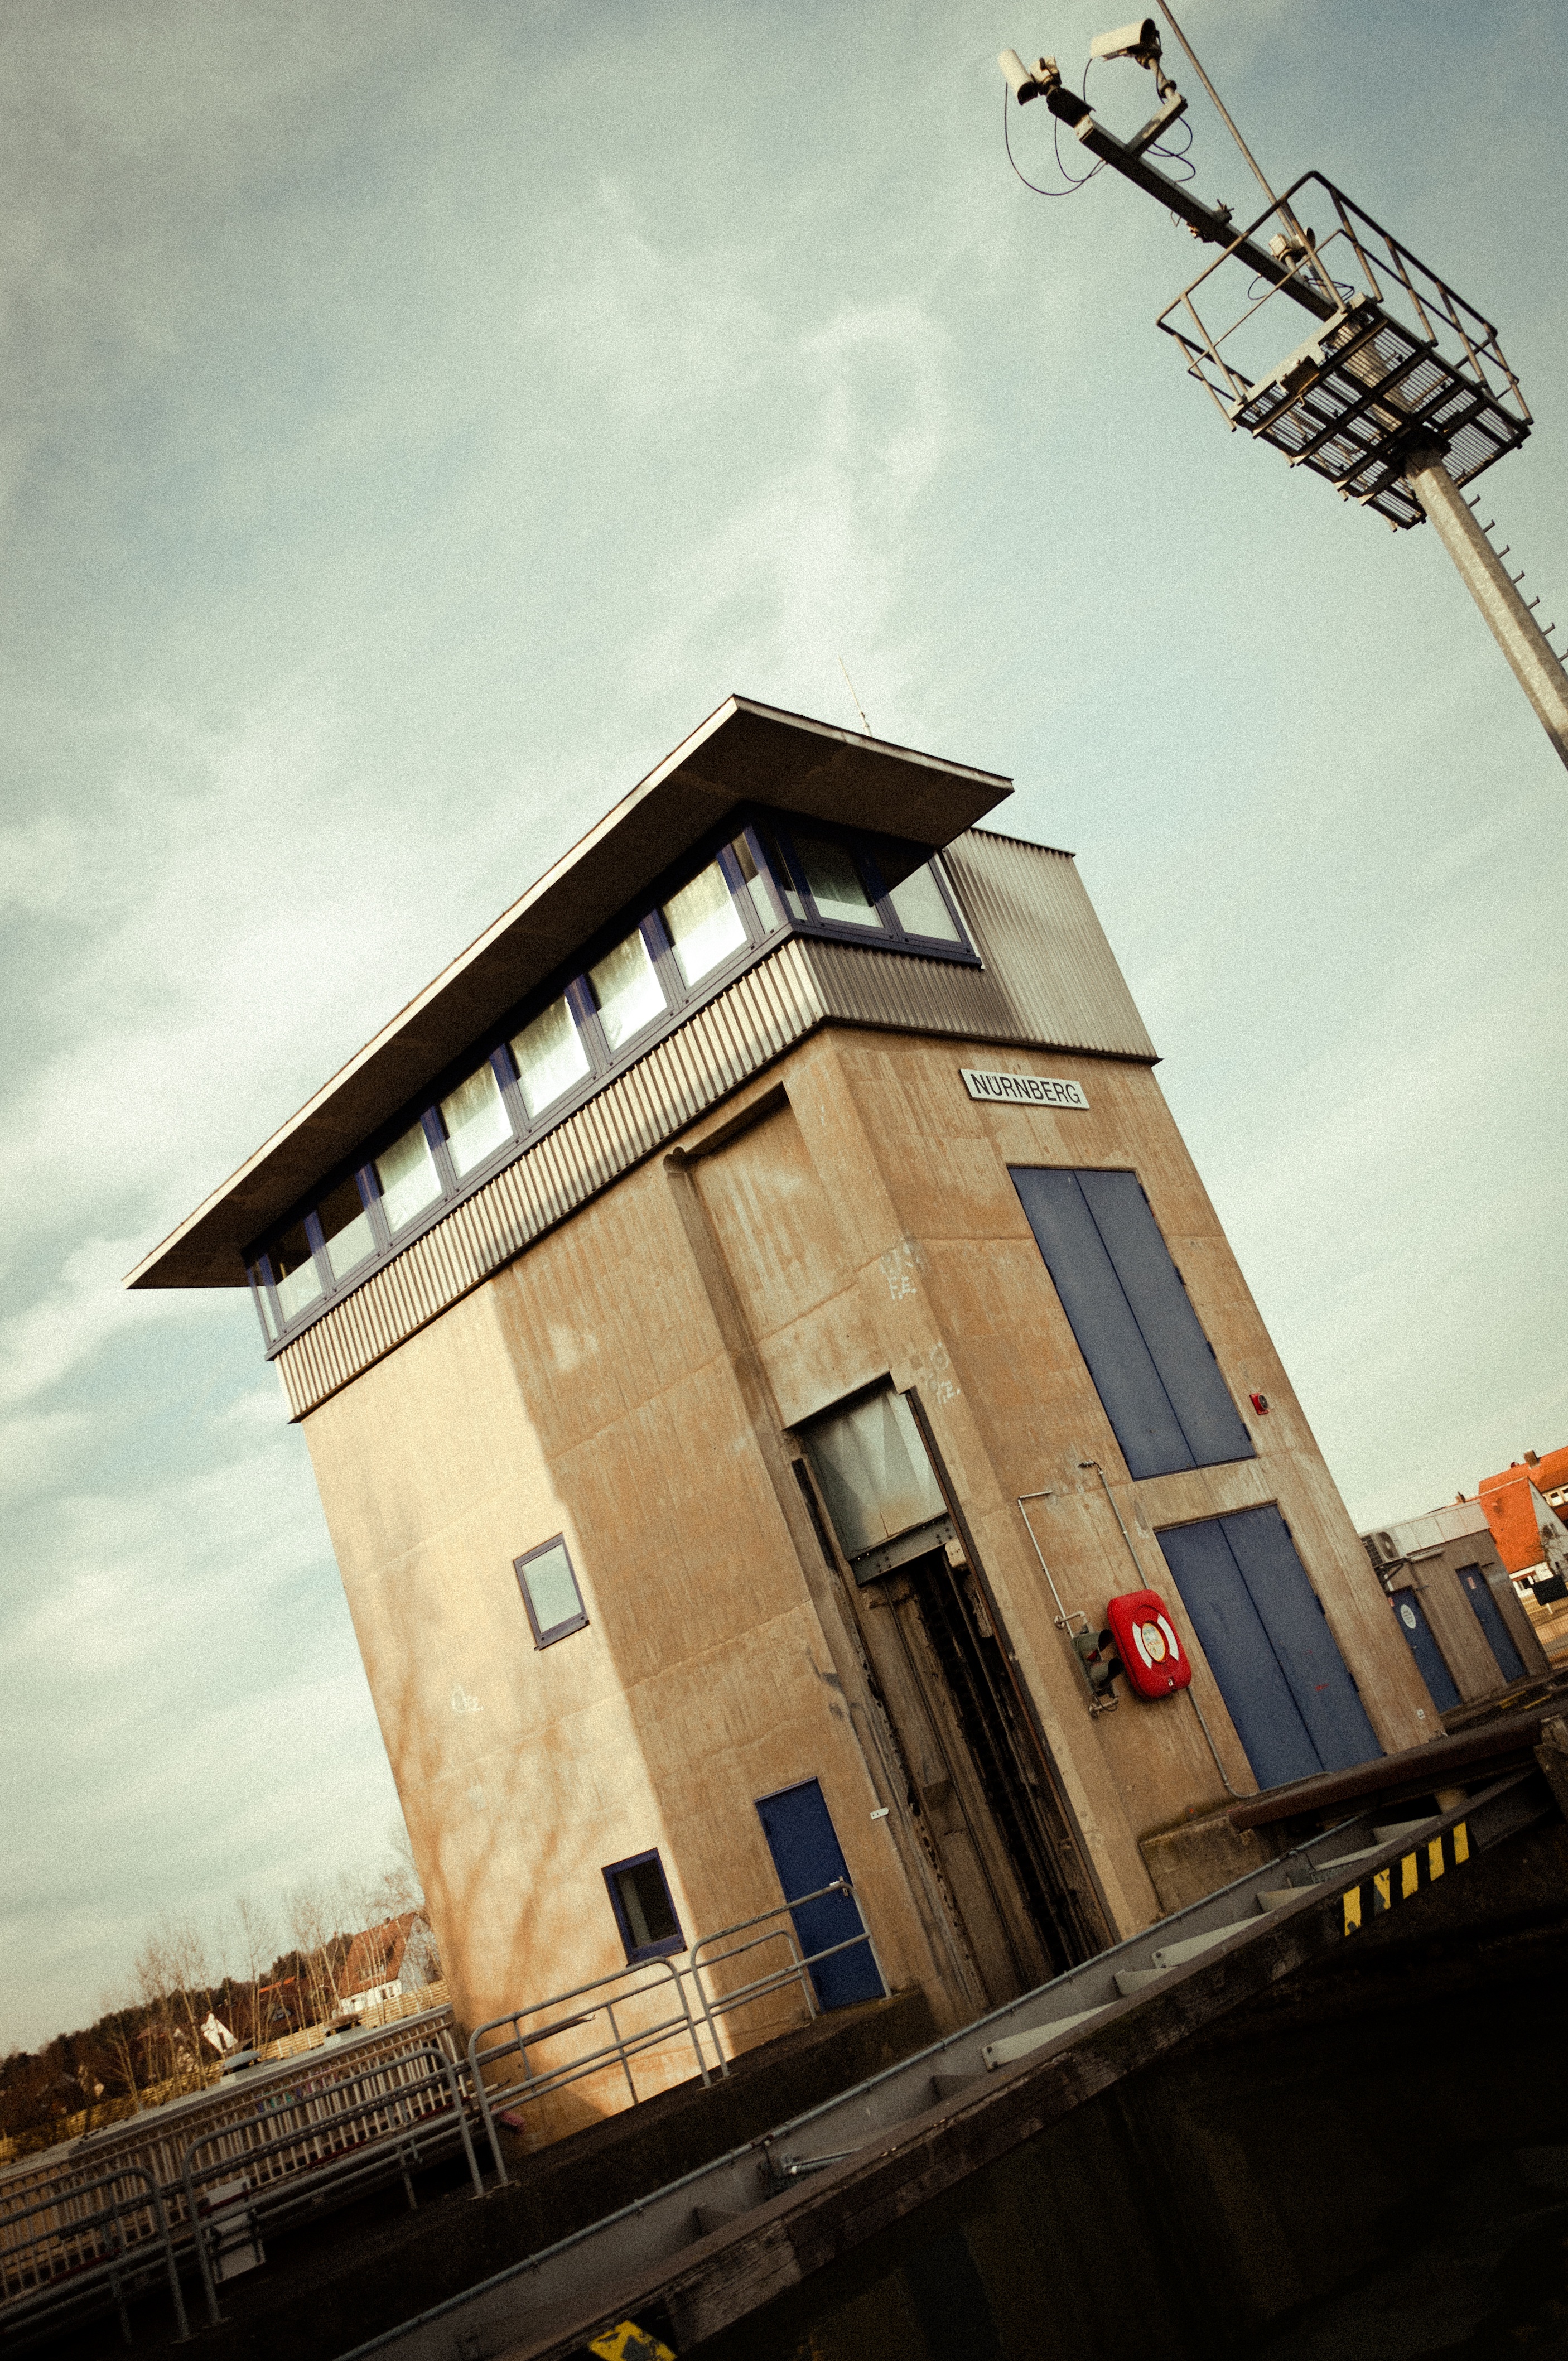
city, skyscraper, tower, lighting, shape, urban area